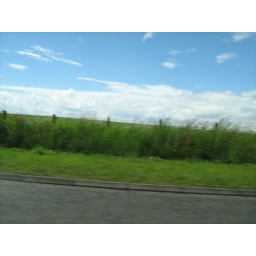
on a road when i was driving in the car